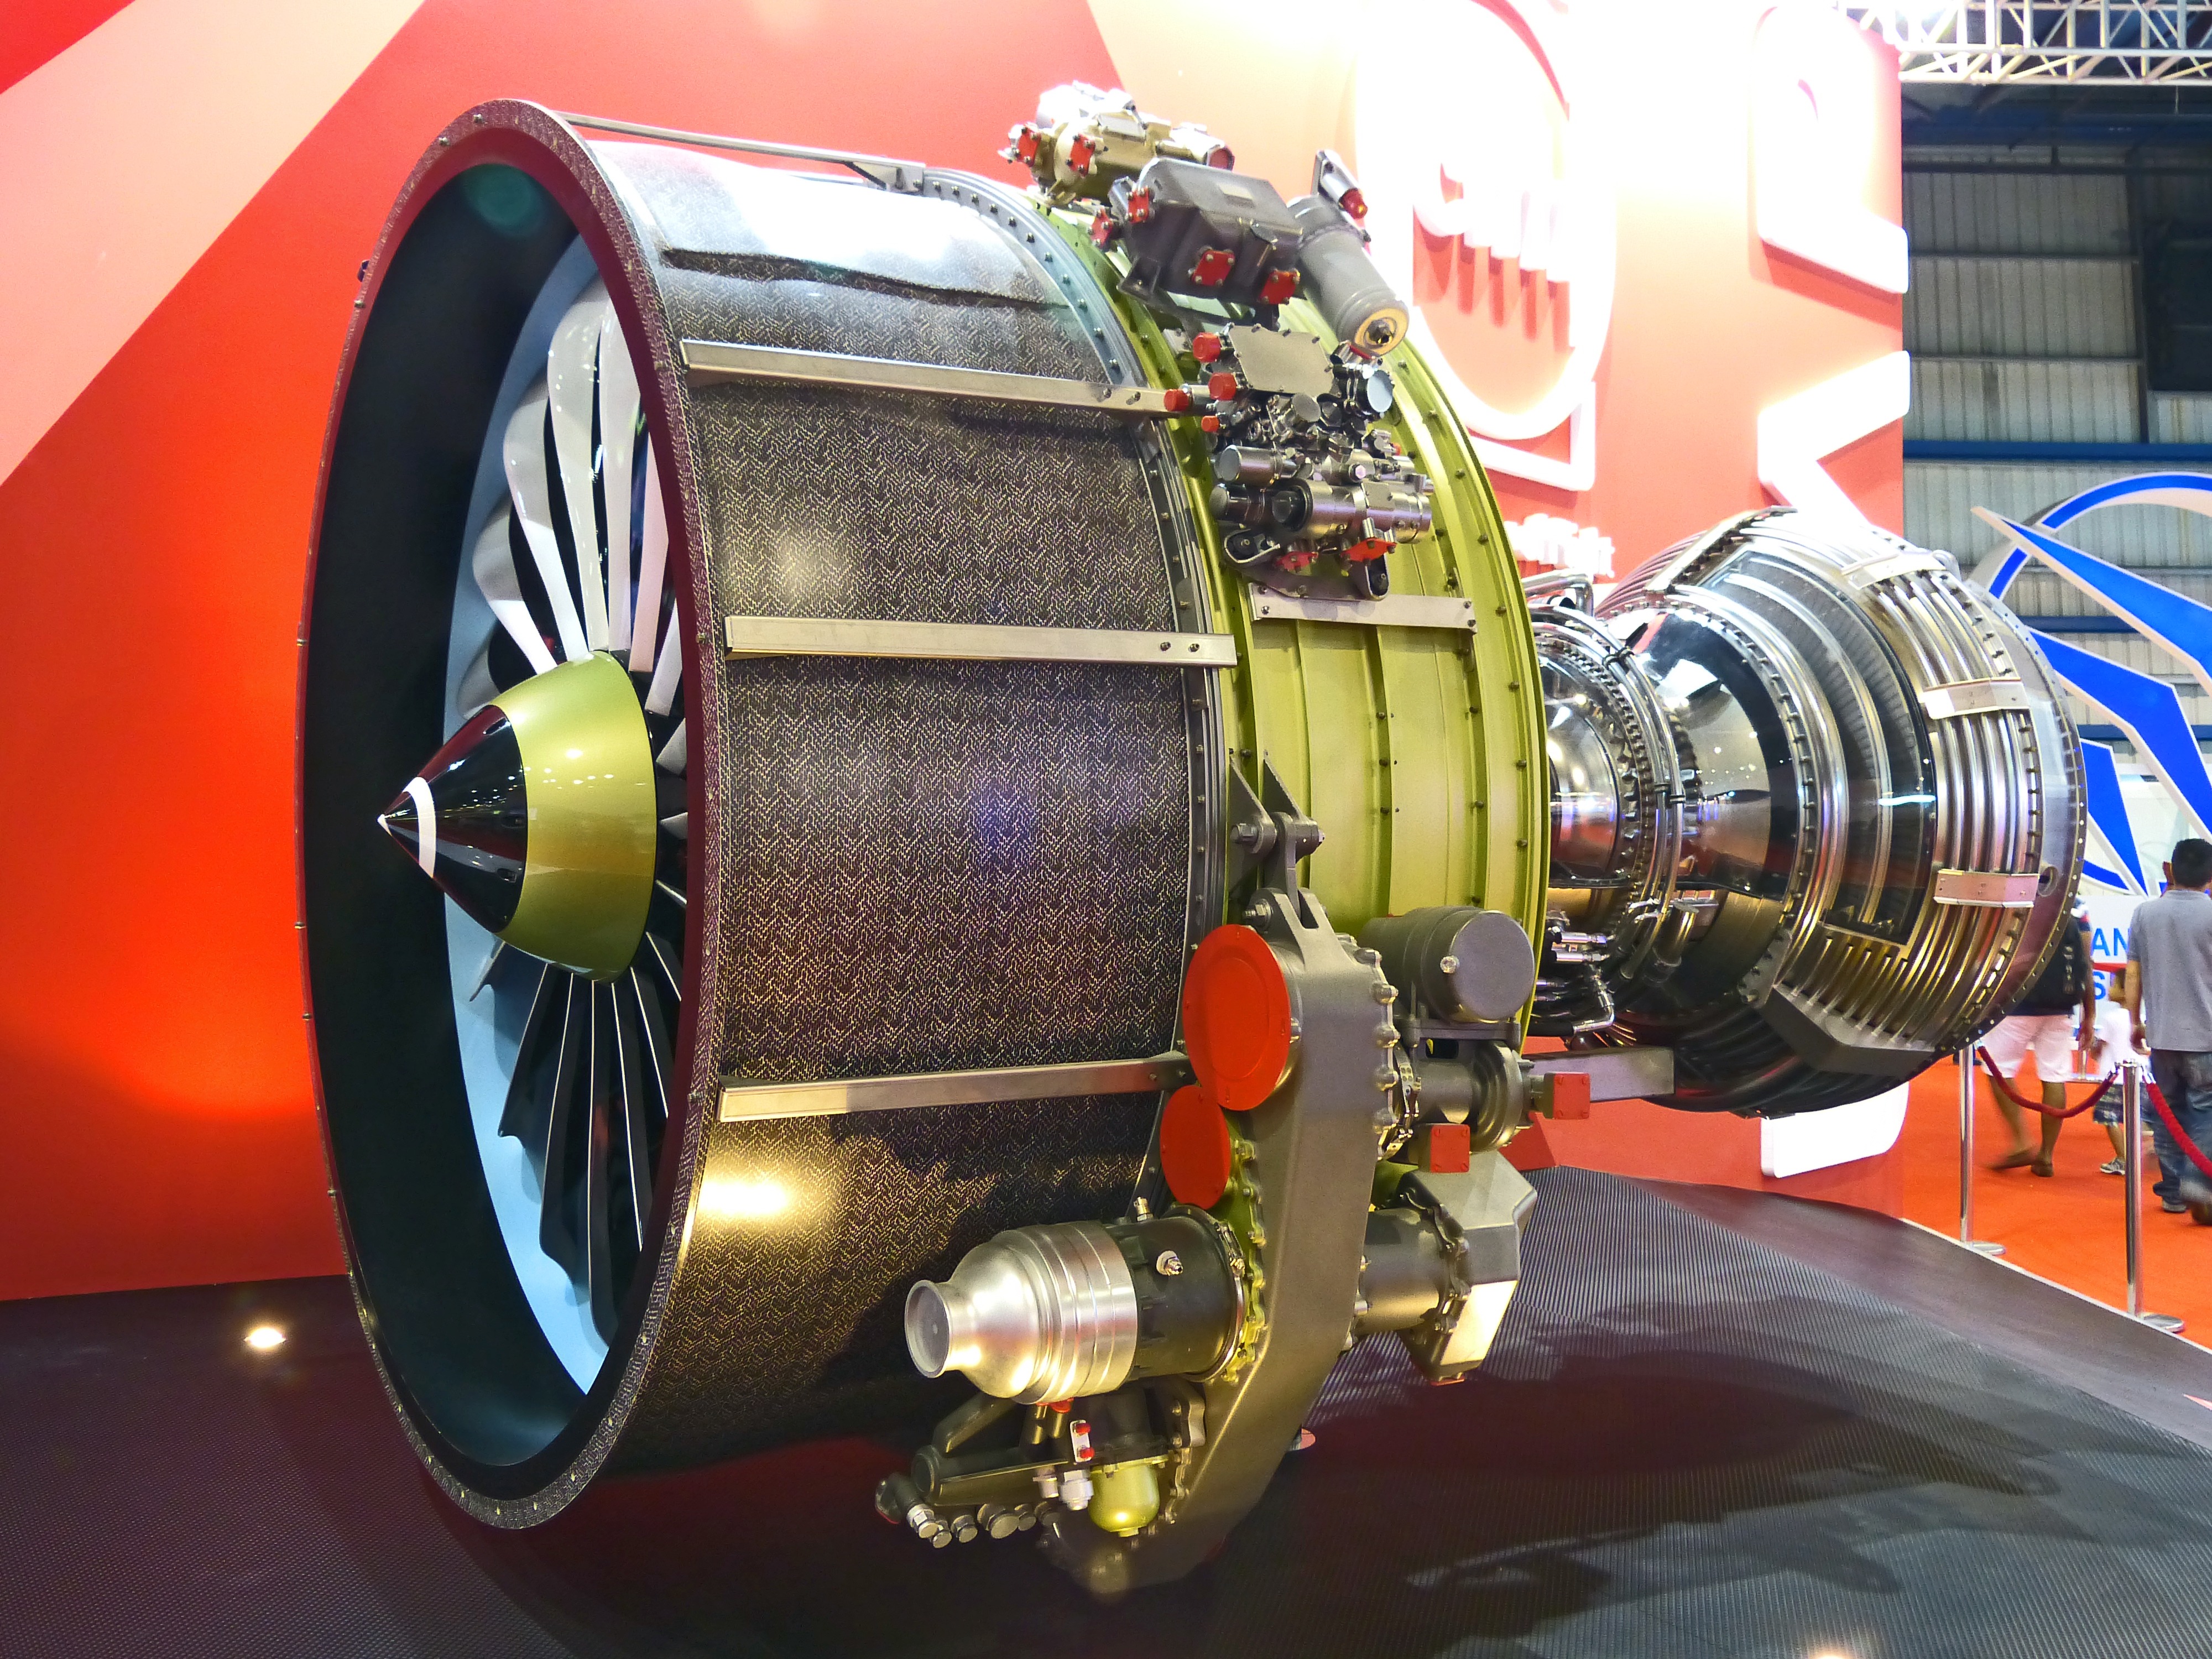
car, wheel, jet, model, vehicle, aviation, indoor, machine, mechanical, display, airplanes, engine, steam engine, jet engine, exhibition, singapore, air show, fighter aircraft, military jets, aircraft engine, automotive engine part, commercial plane